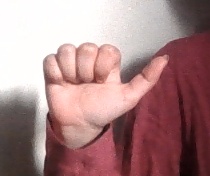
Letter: dhad